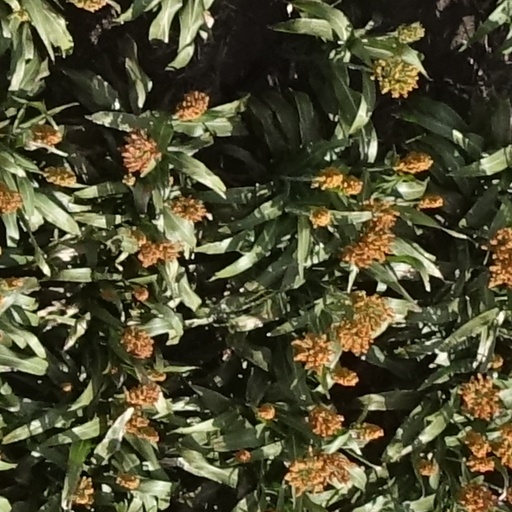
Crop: sorghum